Ben Sollee

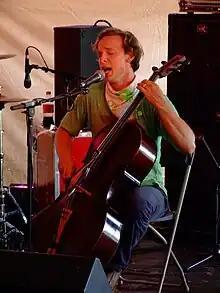
Ben Sollee performing at the Bonnaroo Music Festival in 2009

During the spring of 2009, Sollee established a tie with Oxfam America with the intent of promoting the relief and development program of this internationally affiliated organization in conjunction with his own touring and concertizing. In June 2009 Sollee embarked on an inaugural bicycle tour from Lexington, Kentucky to Manchester, Tennessee, to perform at the Bonnaroo Festival. Hauling instruments, merchandise, and baggage on their bikes or on trailers pulled behind, he and his percussionist, videographer, and tour manager traveled the 330 mile distance over a period of eight days, stopping to perform before small audiences in the communities along the way. Short narrative video summaries were made each day and posted on the internet. In the first of these videos, Sollee admitted that he was not an experienced bike rider, his longest previous riding experience being "maybe eight miles." On July 12, 2009, Kentucky Educational Television broadcast a feature on Sollee and his bike ride to Bonnaroo on its program "One to One", hosted by Bill Goodman.